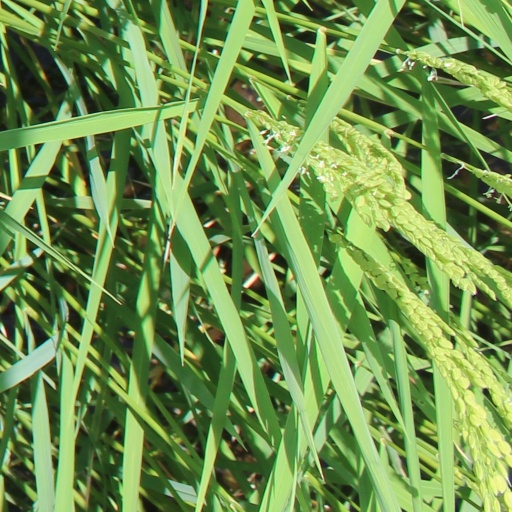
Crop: rice